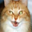
Label: cat